May Fourth Square

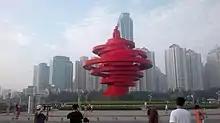
May Wind

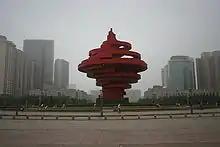
"May Wind" sculpture on May Fourth Square.

May Fourth Square also known as Wu Si Guang Chang, is a large (10 hectares) public square in Qingdao's central business district. It is located between the new municipal government building and Fushan Bay and is composed of Shizhengting Square, the central square and the coastal park. Named after the nationwide protest May Fourth Movement that started in Qingdao, the square is best recognized by the large "May Wind" sculpture near the seaside. The square is a popular tourist destination, and is bordered by the city government to the north, the sea to the south. The eastern and western sides of the square are surrounded by high-rise buildings.